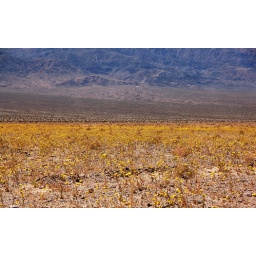
Yellow flowers by mountain near Furnace Creek